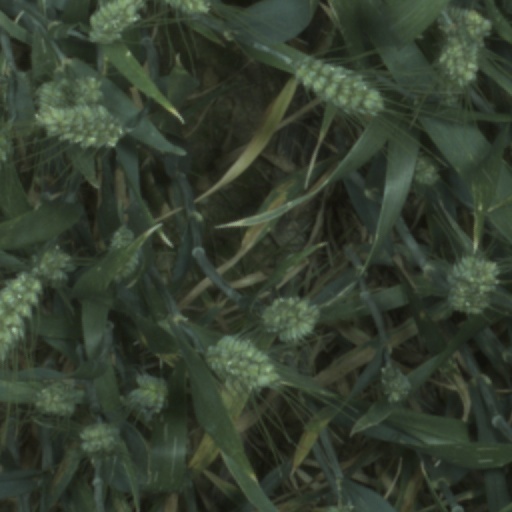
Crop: wheat